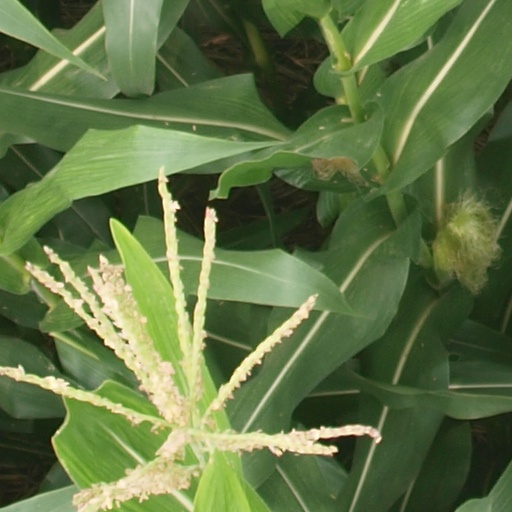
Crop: maize; corn